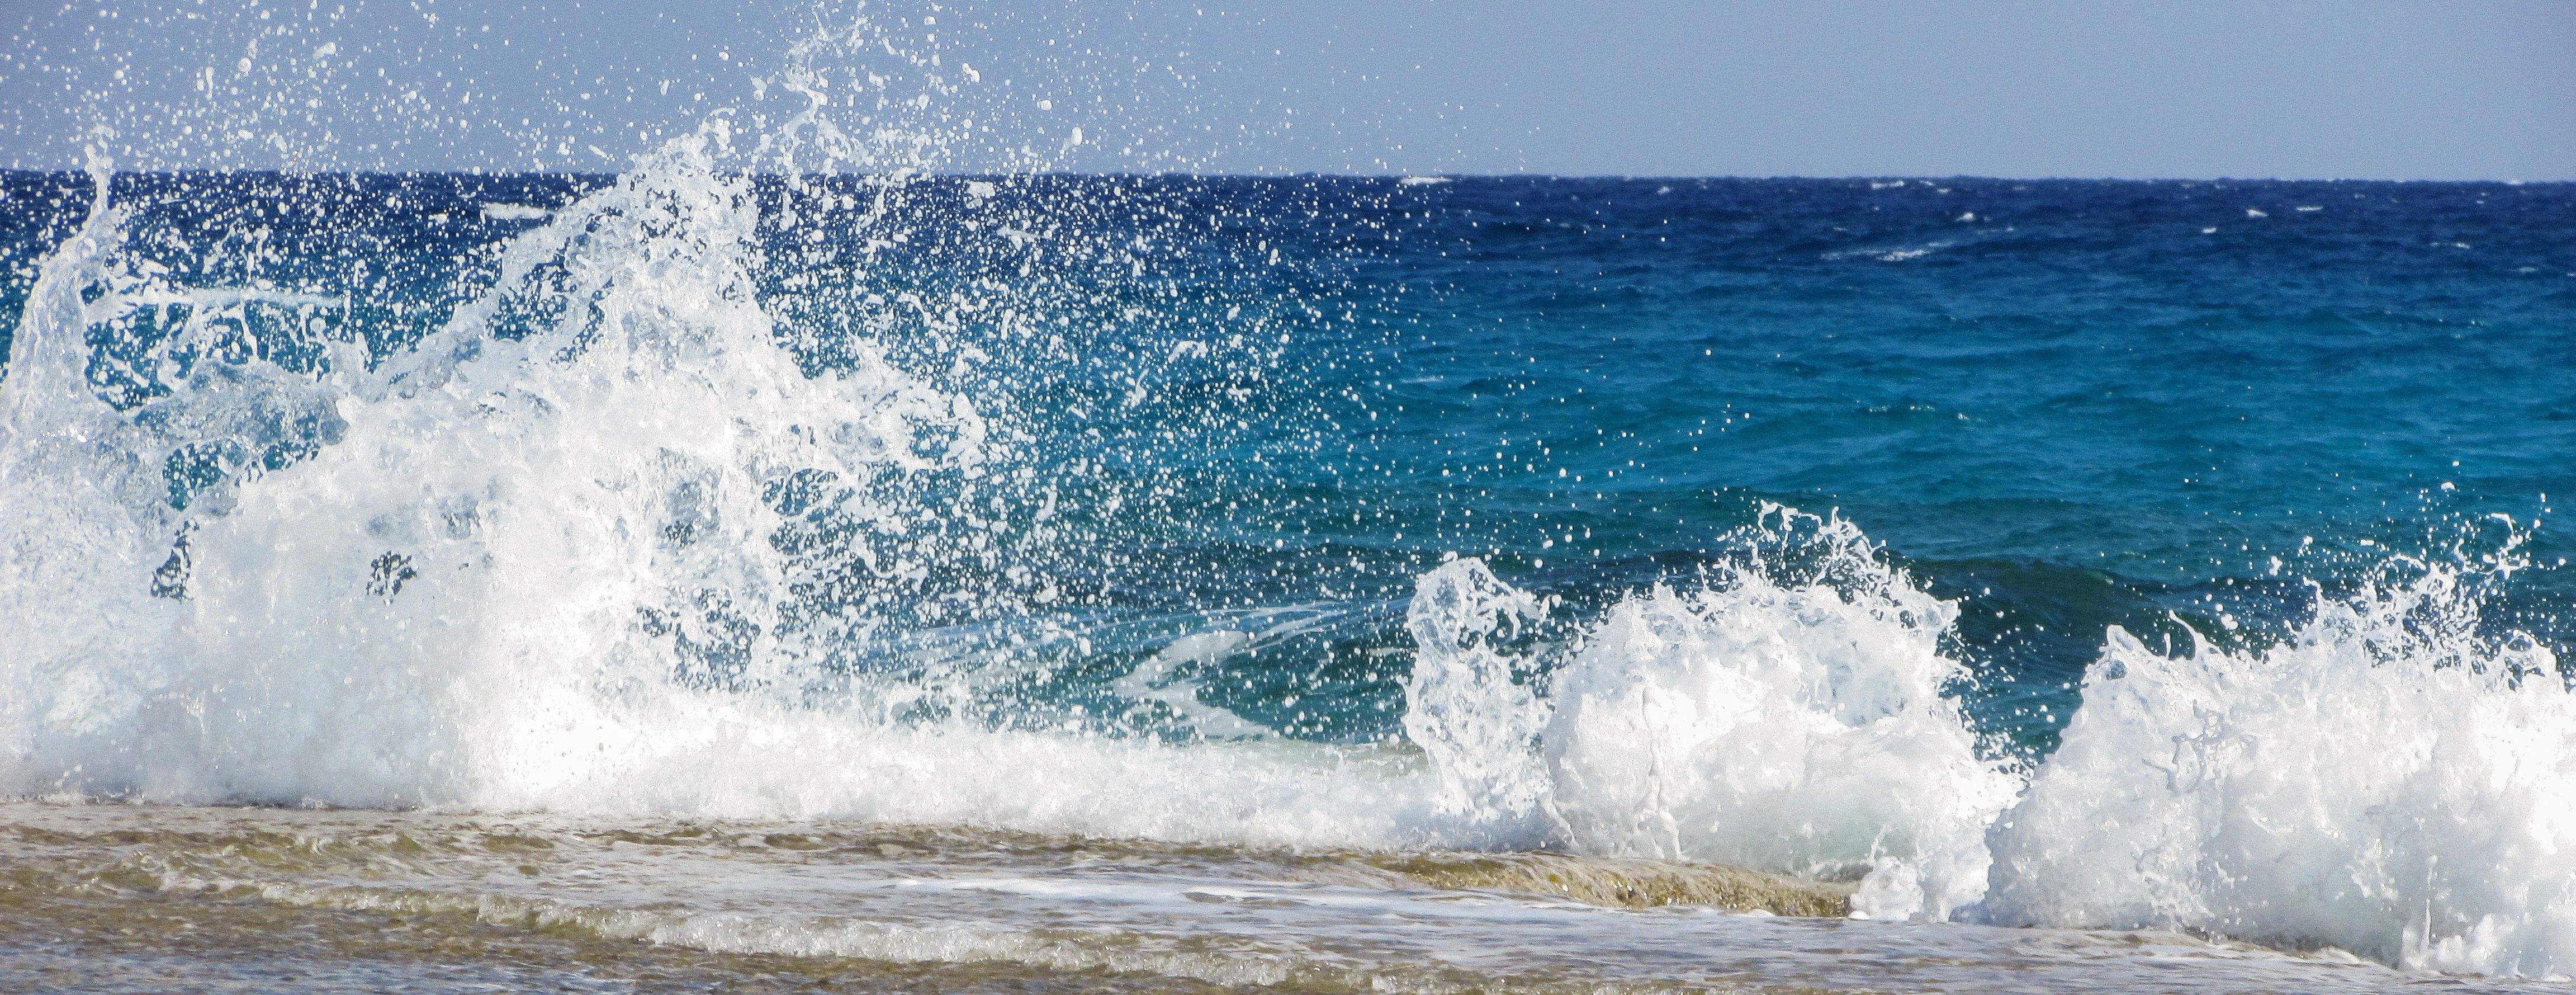
beach, sea, coast, water, nature, ocean, shore, wave, foam, spray, blue, body of water, energy, power, smashing, wind wave